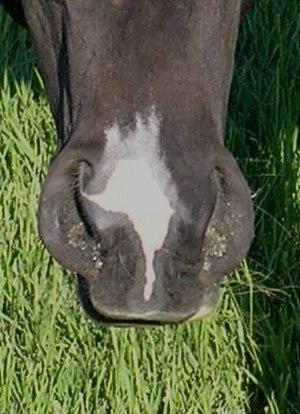
La robe désigne la ou les couleurs d'un cheval, dans le domaine de l'hippologie. Les dénominations des robes ainsi que leurs définitions sont liées à leur apparence visuelle, définie par la couleur des poils et des crins qui la composent.
L'hippologie est l'étude du cheval dans sa globalité. Elle comprend l'organisation et l'anatomie du cheval ainsi que son comportement et son entretien.
Le système respiratoire du cheval est la partie de l'anatomie du cheval qui assure l'alimentation des organes en oxygène, essentiellement des voies aériennes et une paire de poumons.